RMS Ivernia (1899)

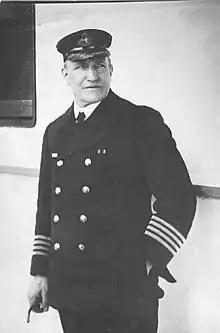
Captain W T Turner, "Ivernia"'s final captain, photographed in 1915

In 1898, the Cunard Line commissioned C. S. Swan & Hunter, based on the North bank of the River Tyne in Wallsend, to construct one of two new intermediate-sized liners intended to work the Liverpool-Boston route across the North Atlantic. Unlike the leading Cunard liners at the time, and , the new "Ivernia" class would focus on cargo and economy. Space otherwise taken by larger engine and boiler machinery would instead be freed for cargo at the cost of some speed. She would target compared to "Lucania"s .